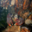
Label: lobster